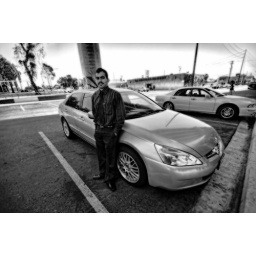
I end up converting this into a black and white because of how the sky looked in color.